Hiro Takachiho

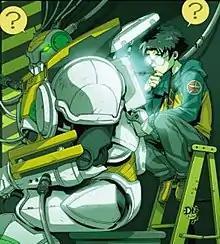
Hiro Takachiho by David Nakayama

Hiro Takachiho is a character appearing in American comic books published by Marvel Comics. He first appeared in "Sunfire & Big Hero 6" #1, and was created by Steven T. Seagle and Duncan Rouleau.